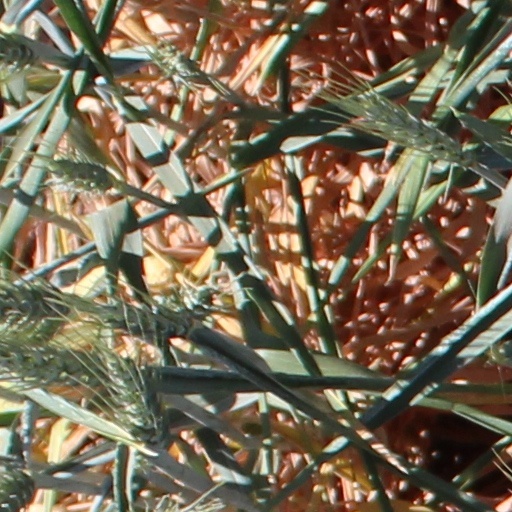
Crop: wheat